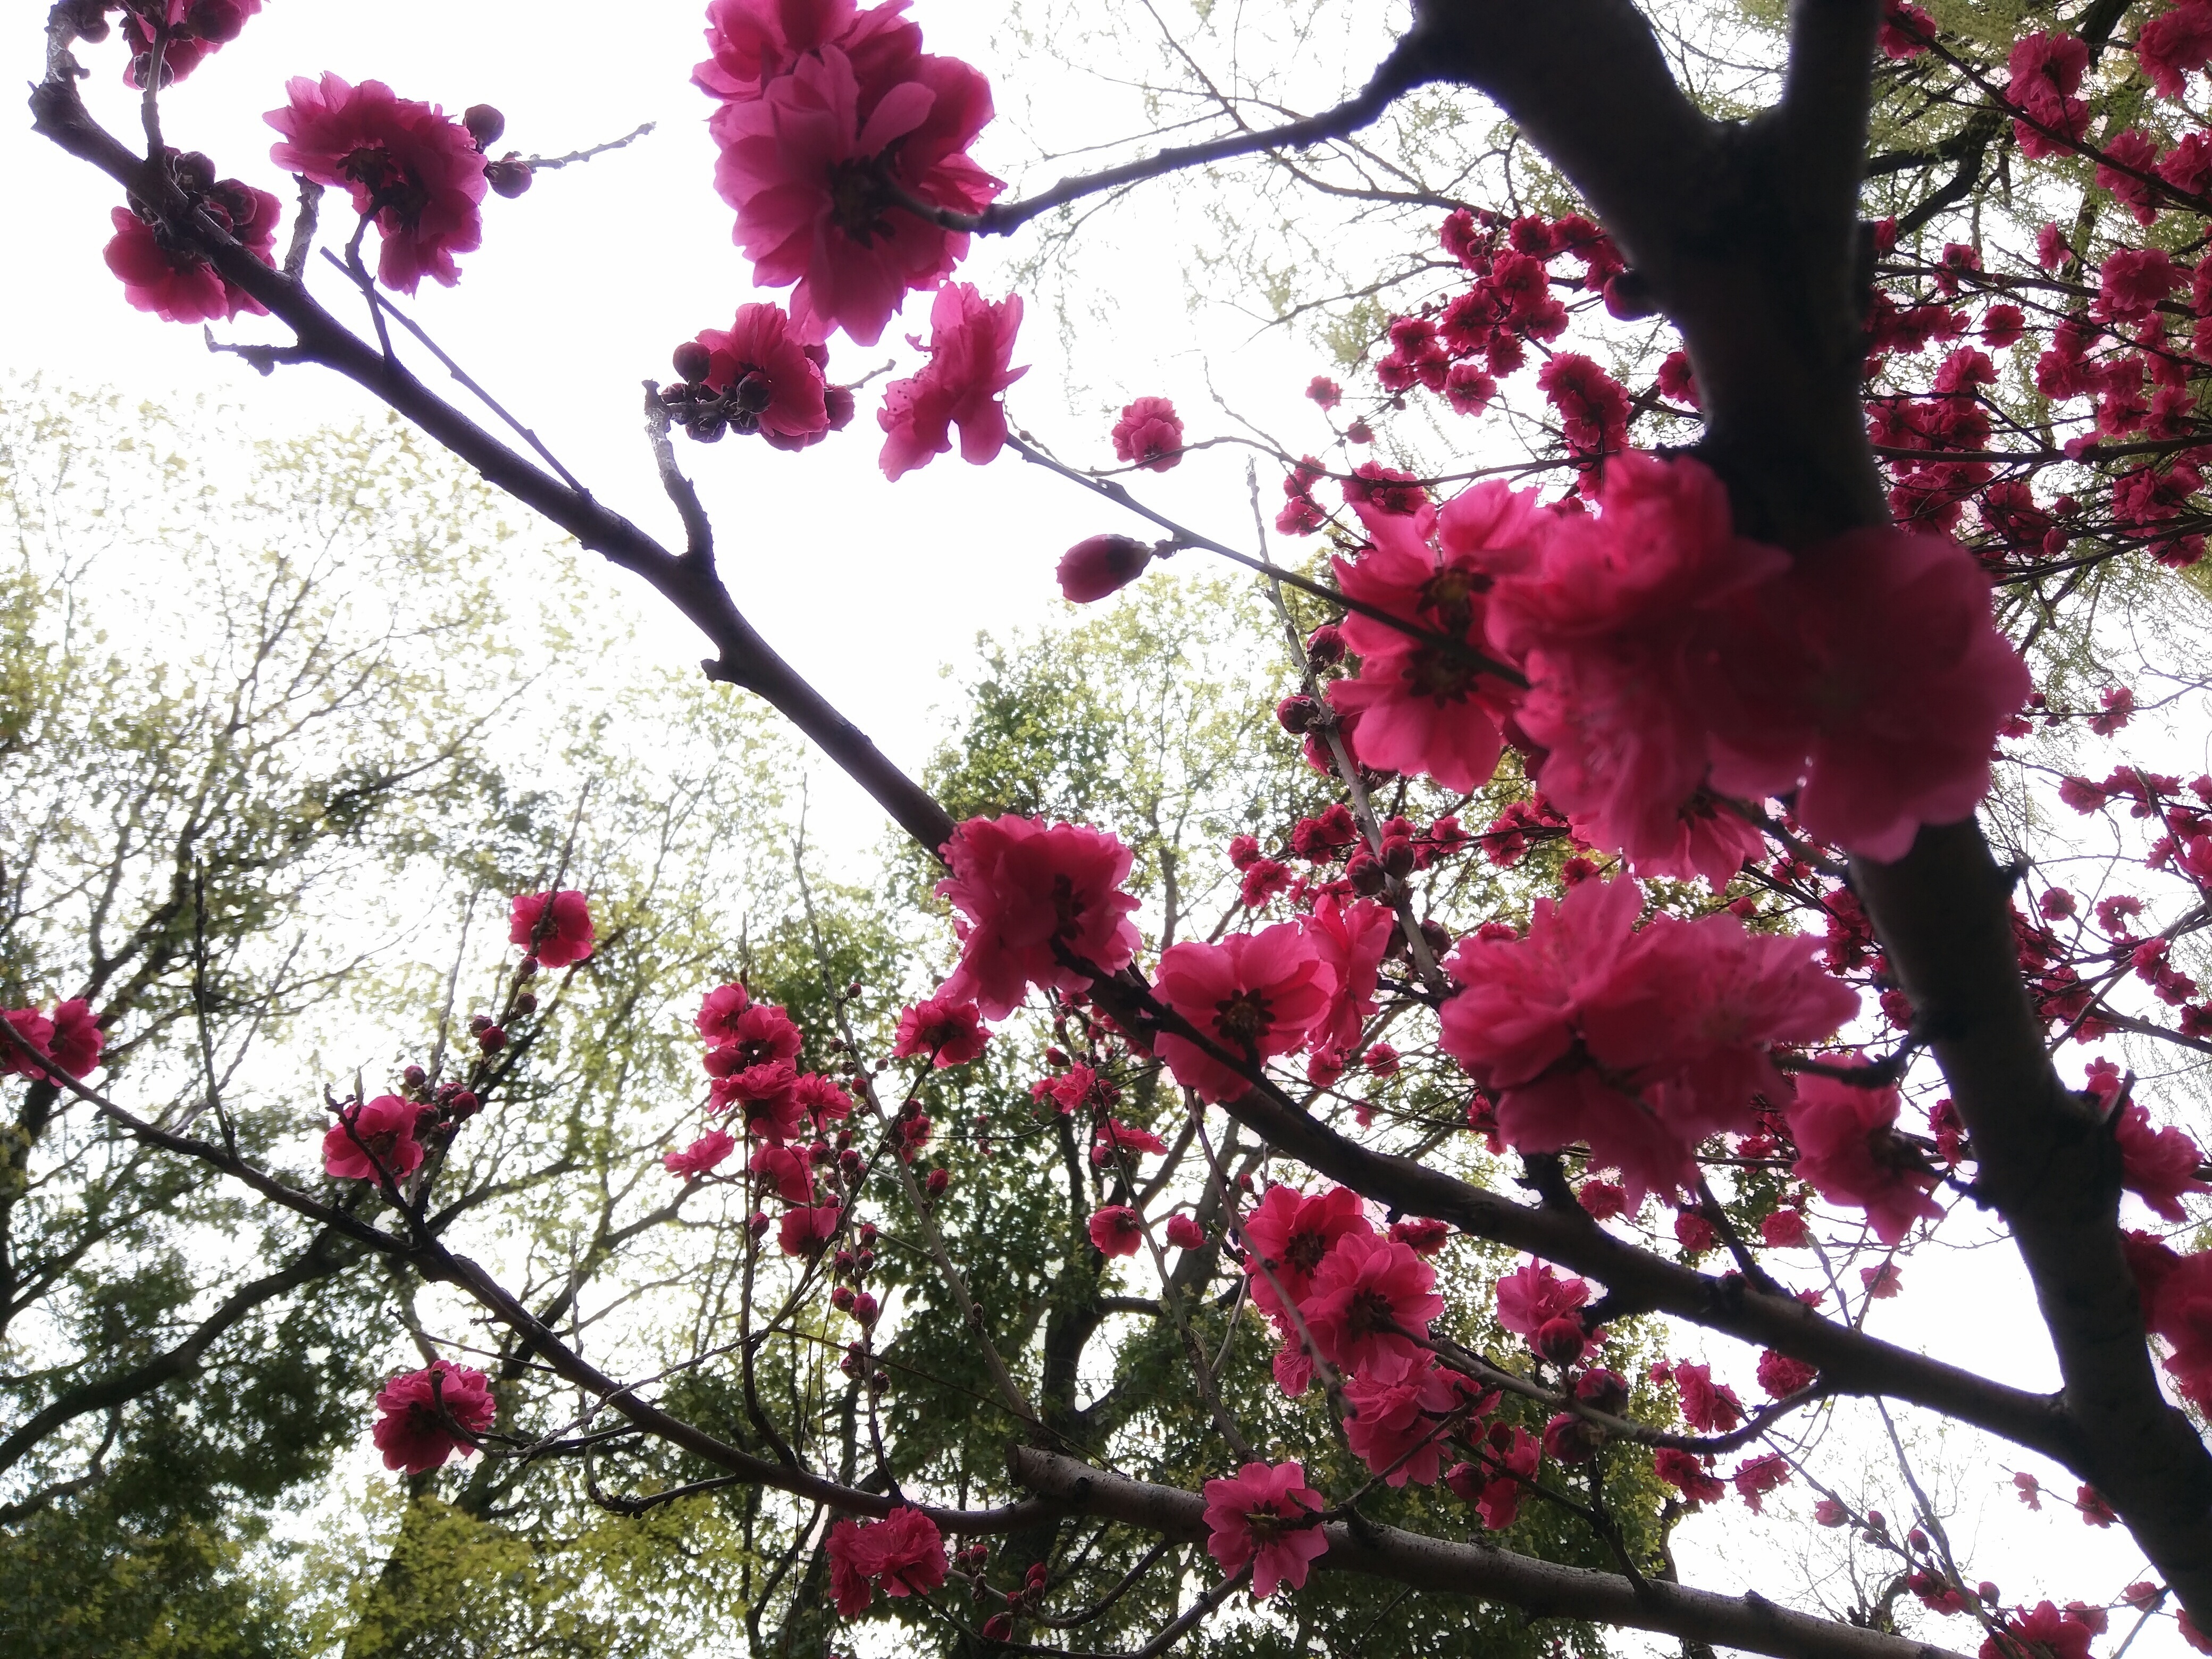
tree, branch, blossom, plant, flower, spring, produce, botany, flora, cherry blossom, shrub, flowering plant, rose family, land plant